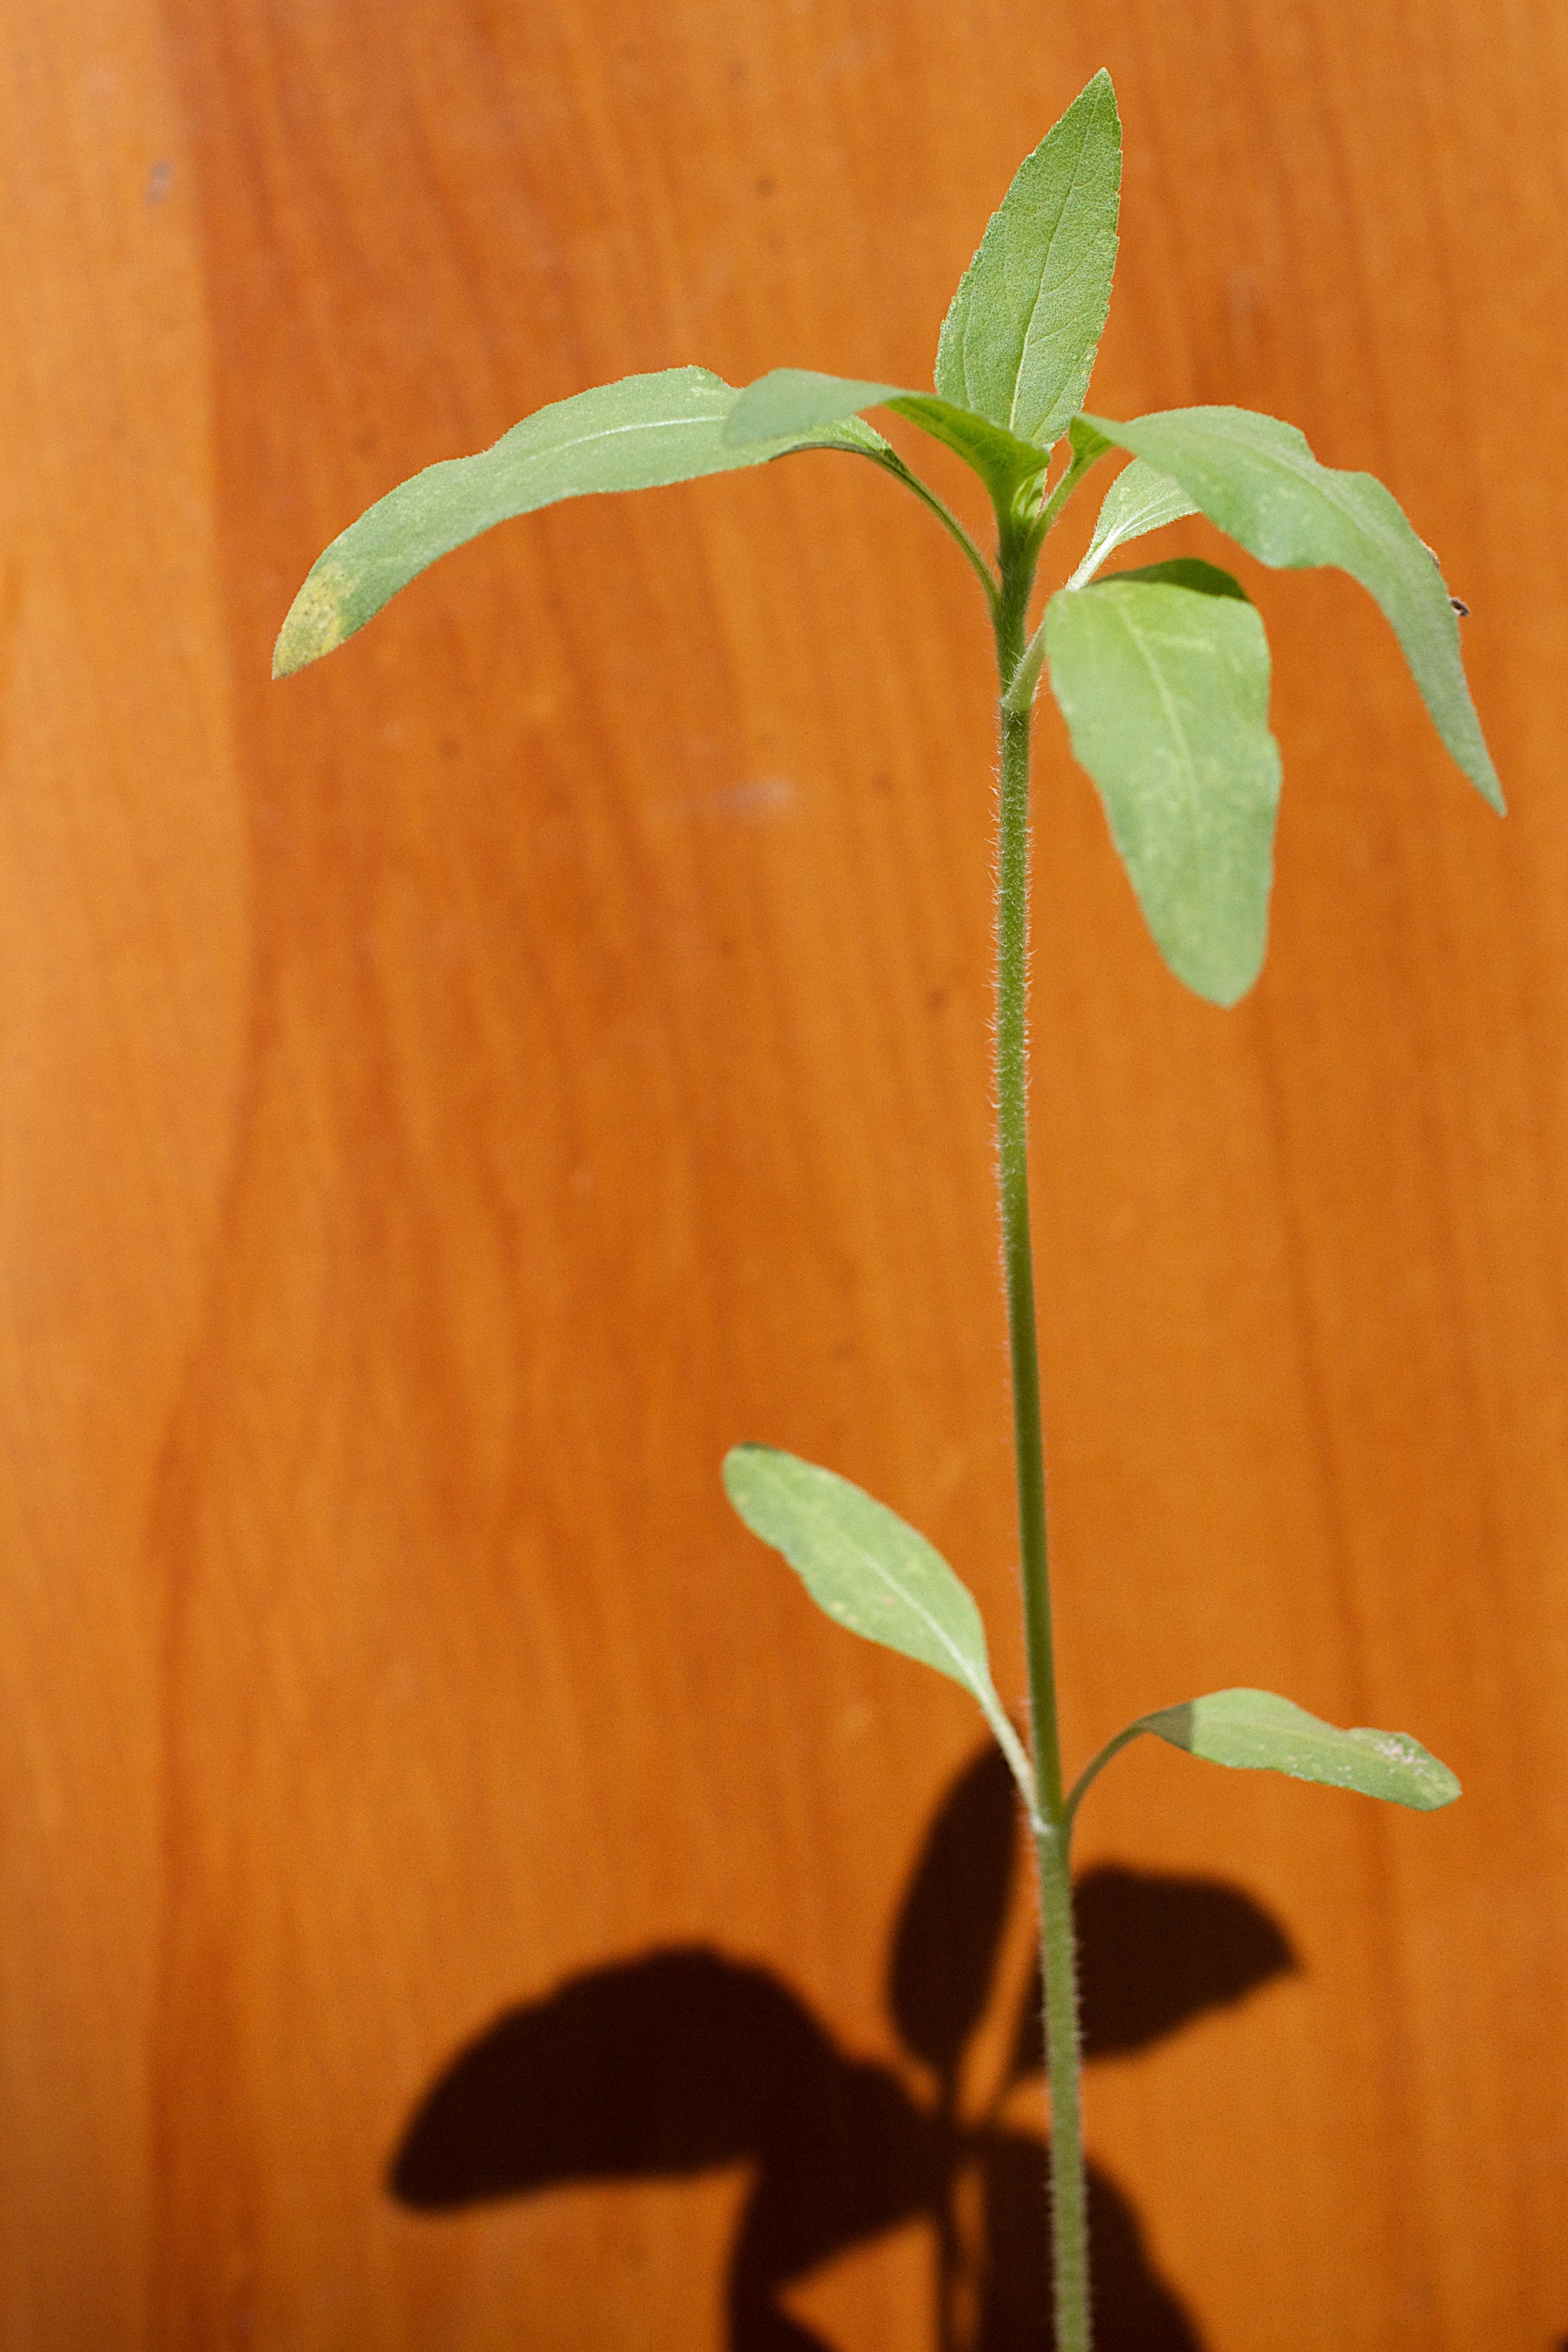
branch, plant, leaf, flower, petal, green, botany, yellow, flora, macro photography, flowering plant, grass family, plant stem, land plant